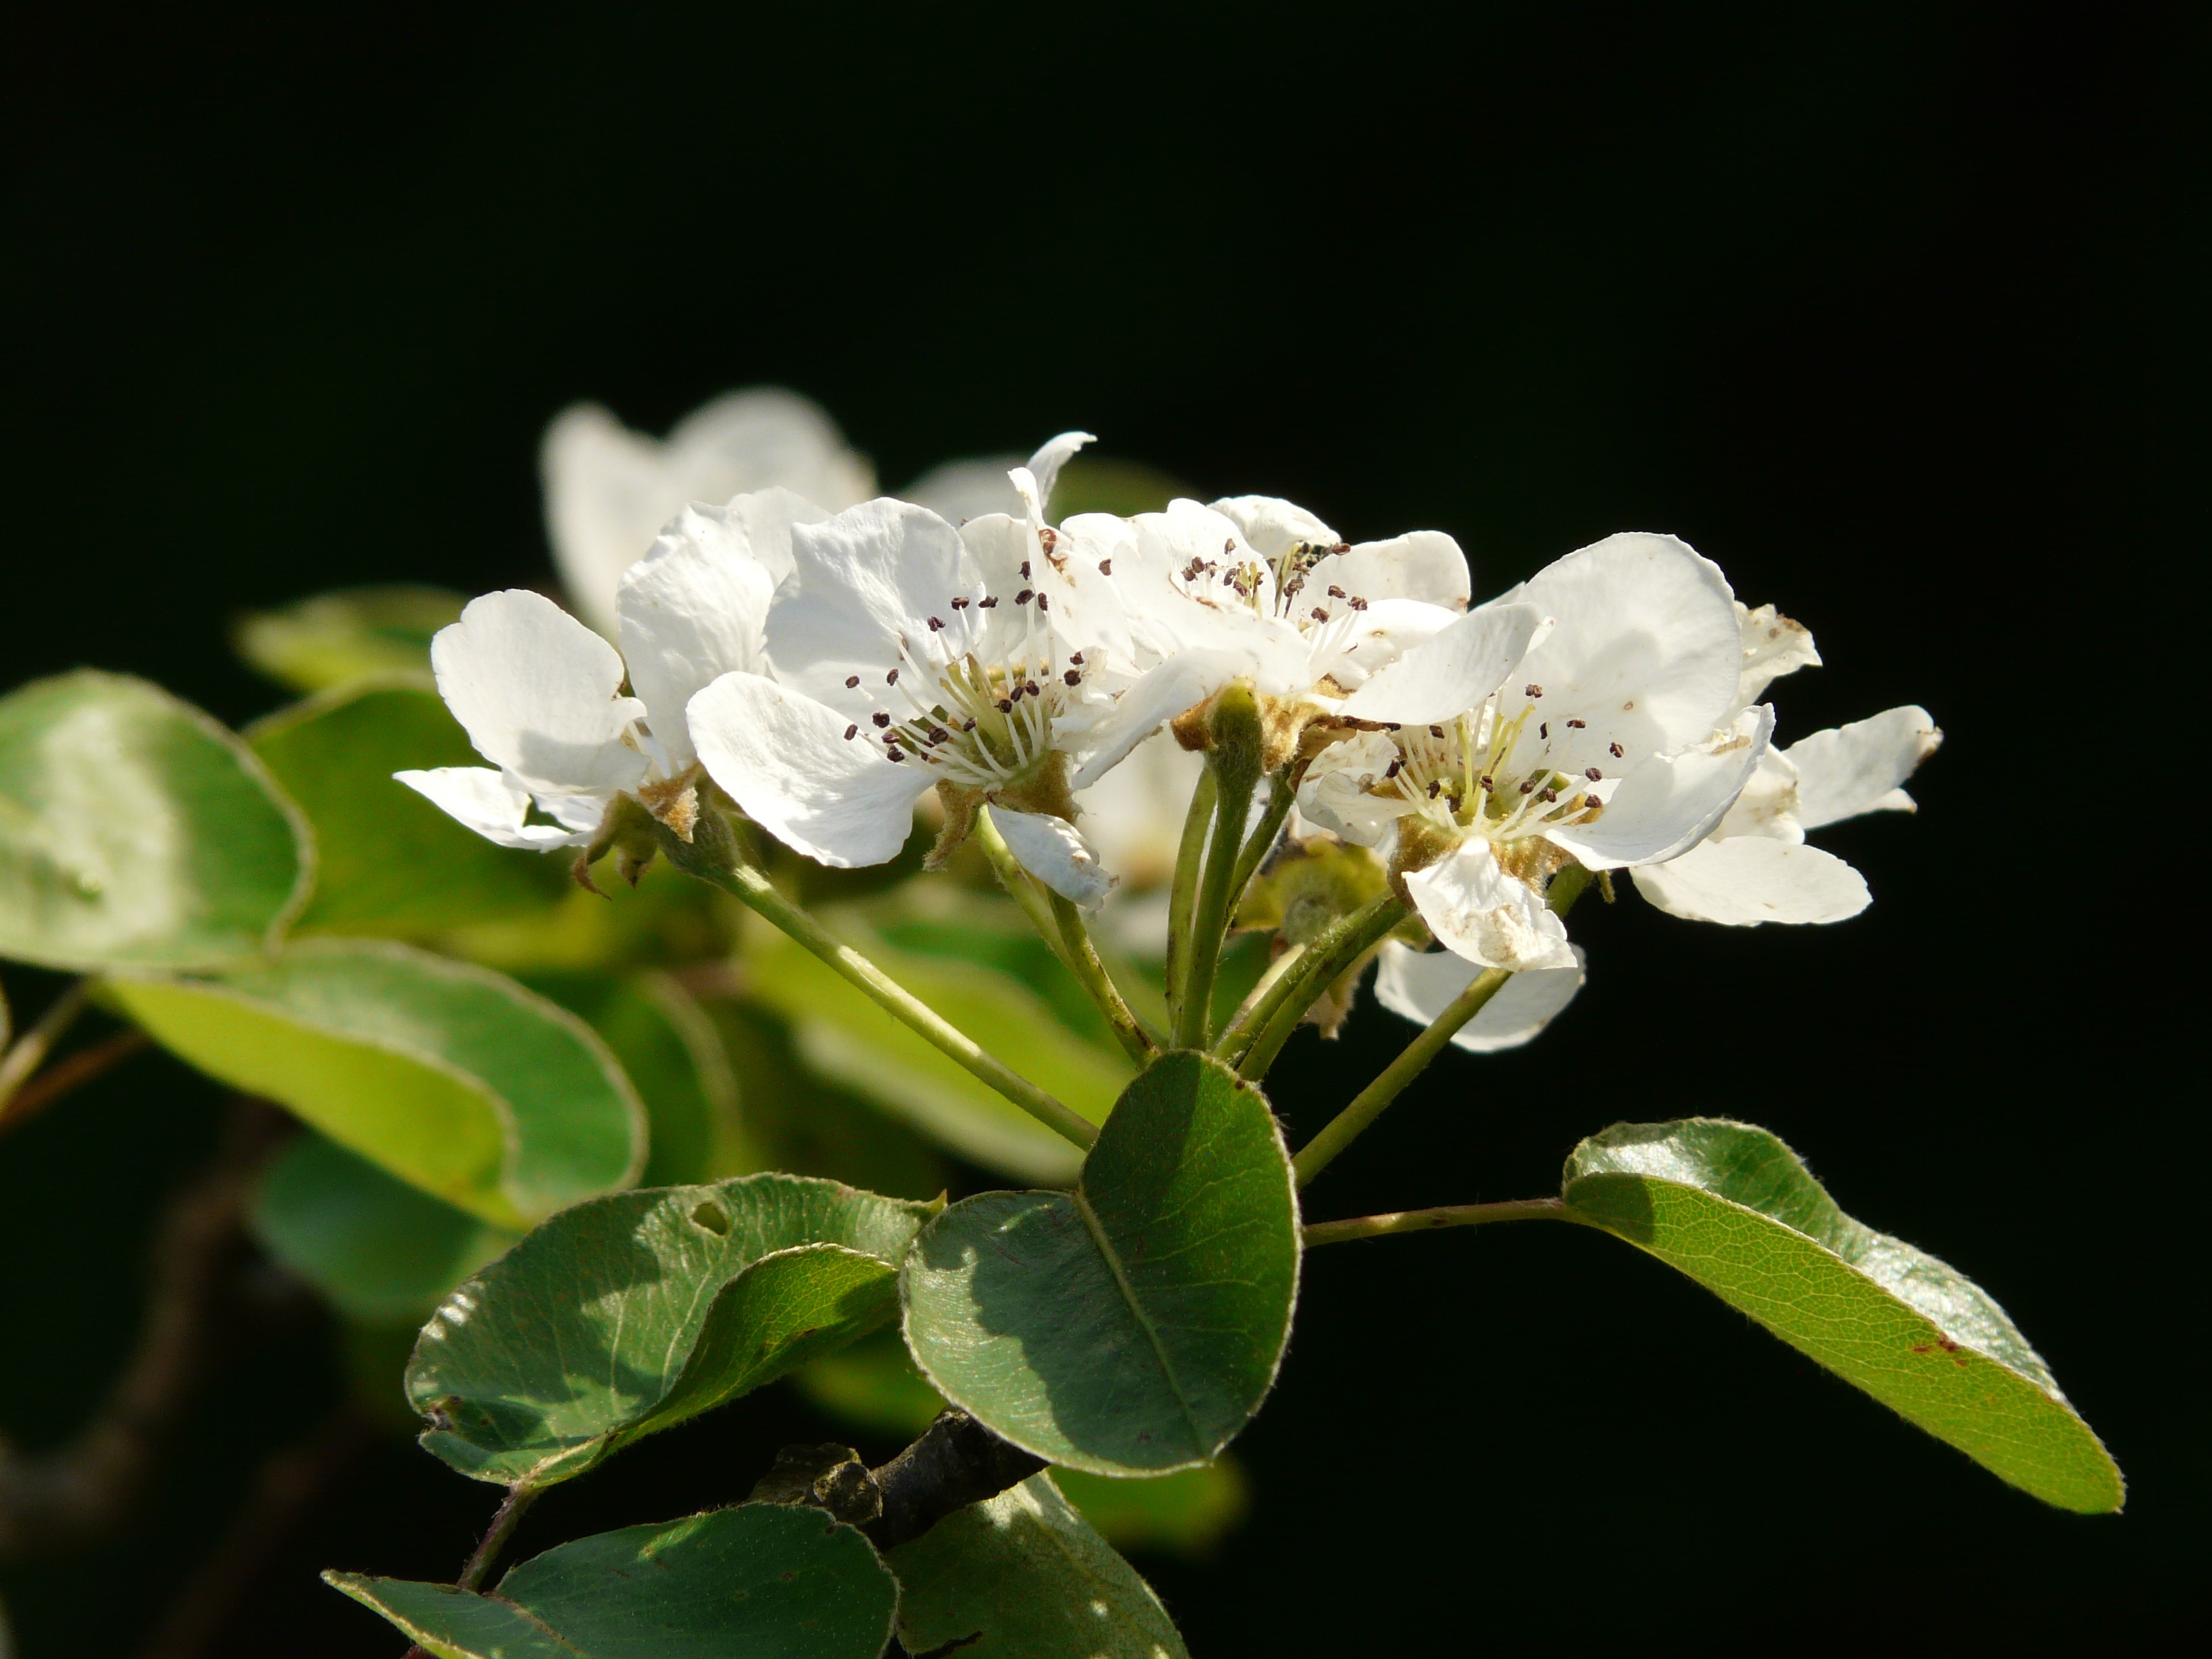
tree, branch, blossom, plant, white, leaf, flower, bloom, orchard, produce, macro, botany, pear, close, flora, wildflower, flowers, close up, shrub, macro photography, jasmine, flowering plant, pear blossom, woody plant, land plant